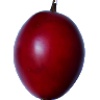
Label: Tamarillo 1